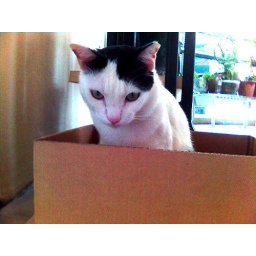
cow in a box